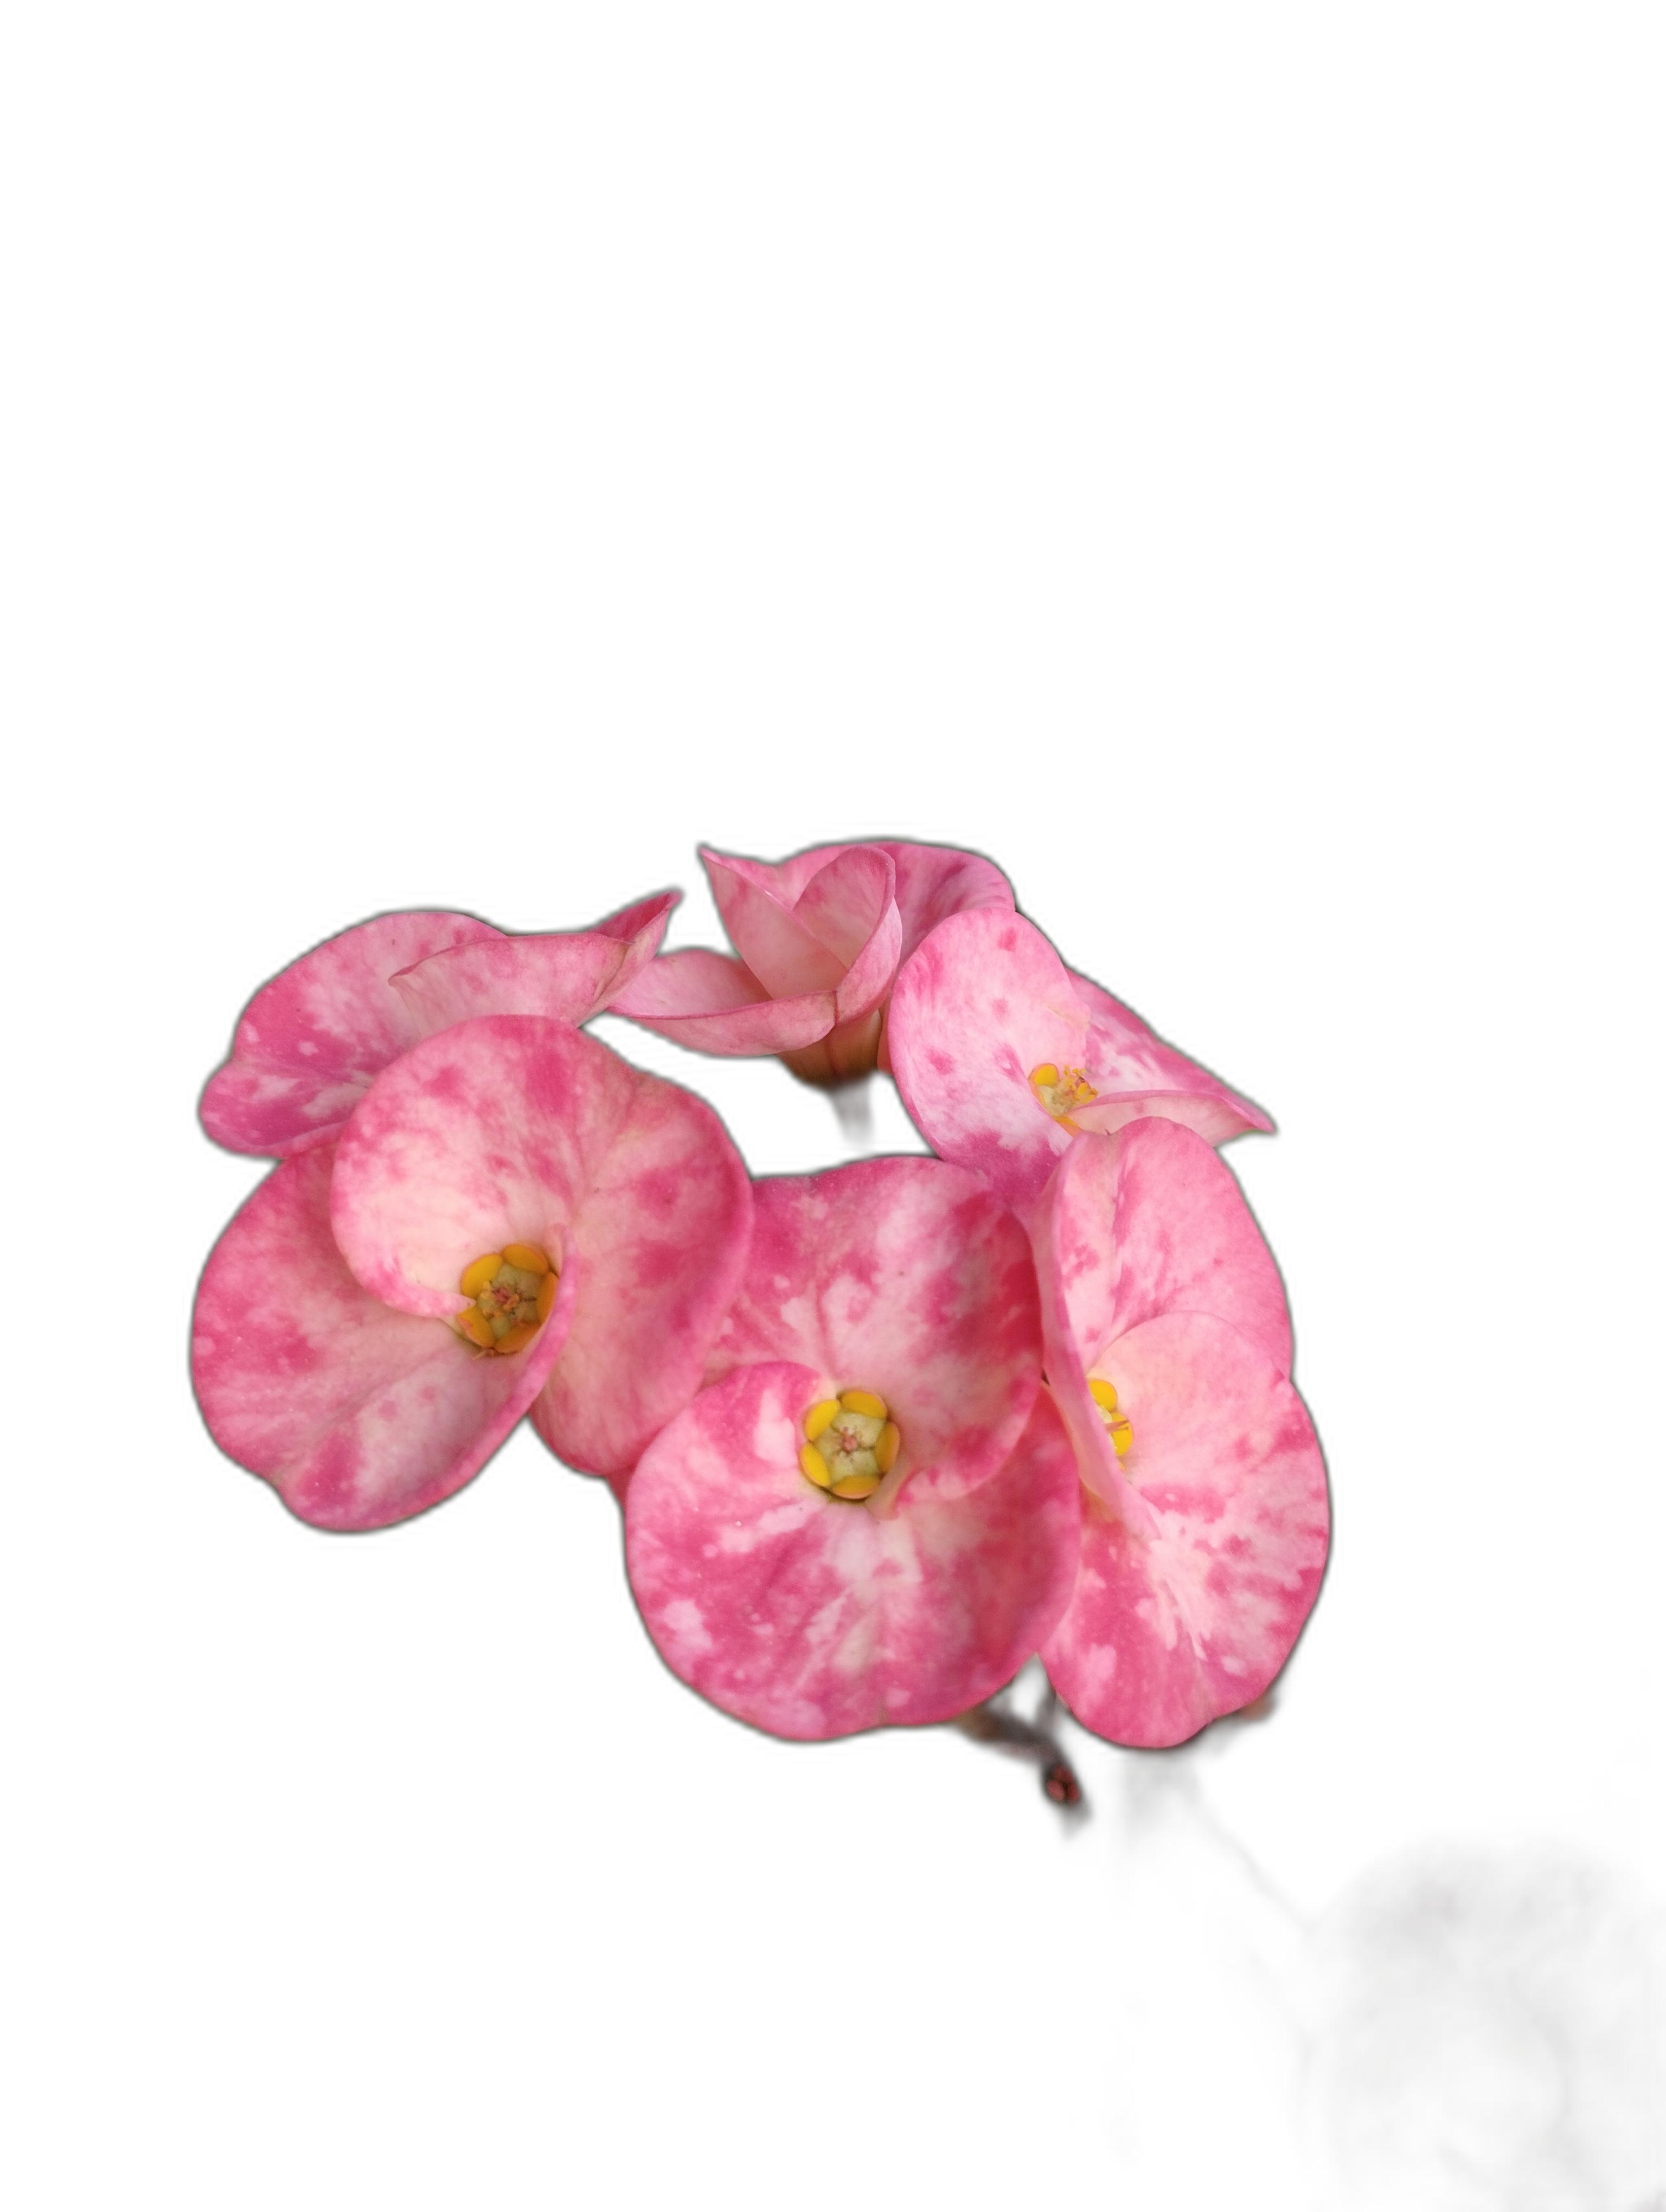
Label: Crown of thorns